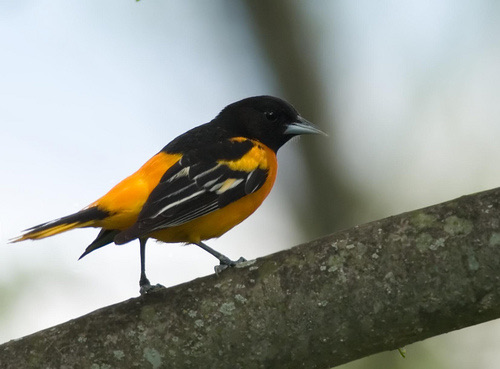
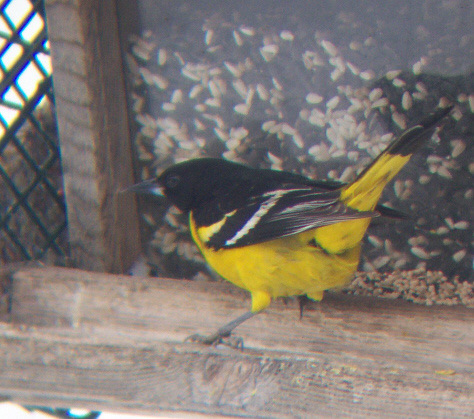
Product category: misc
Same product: yes